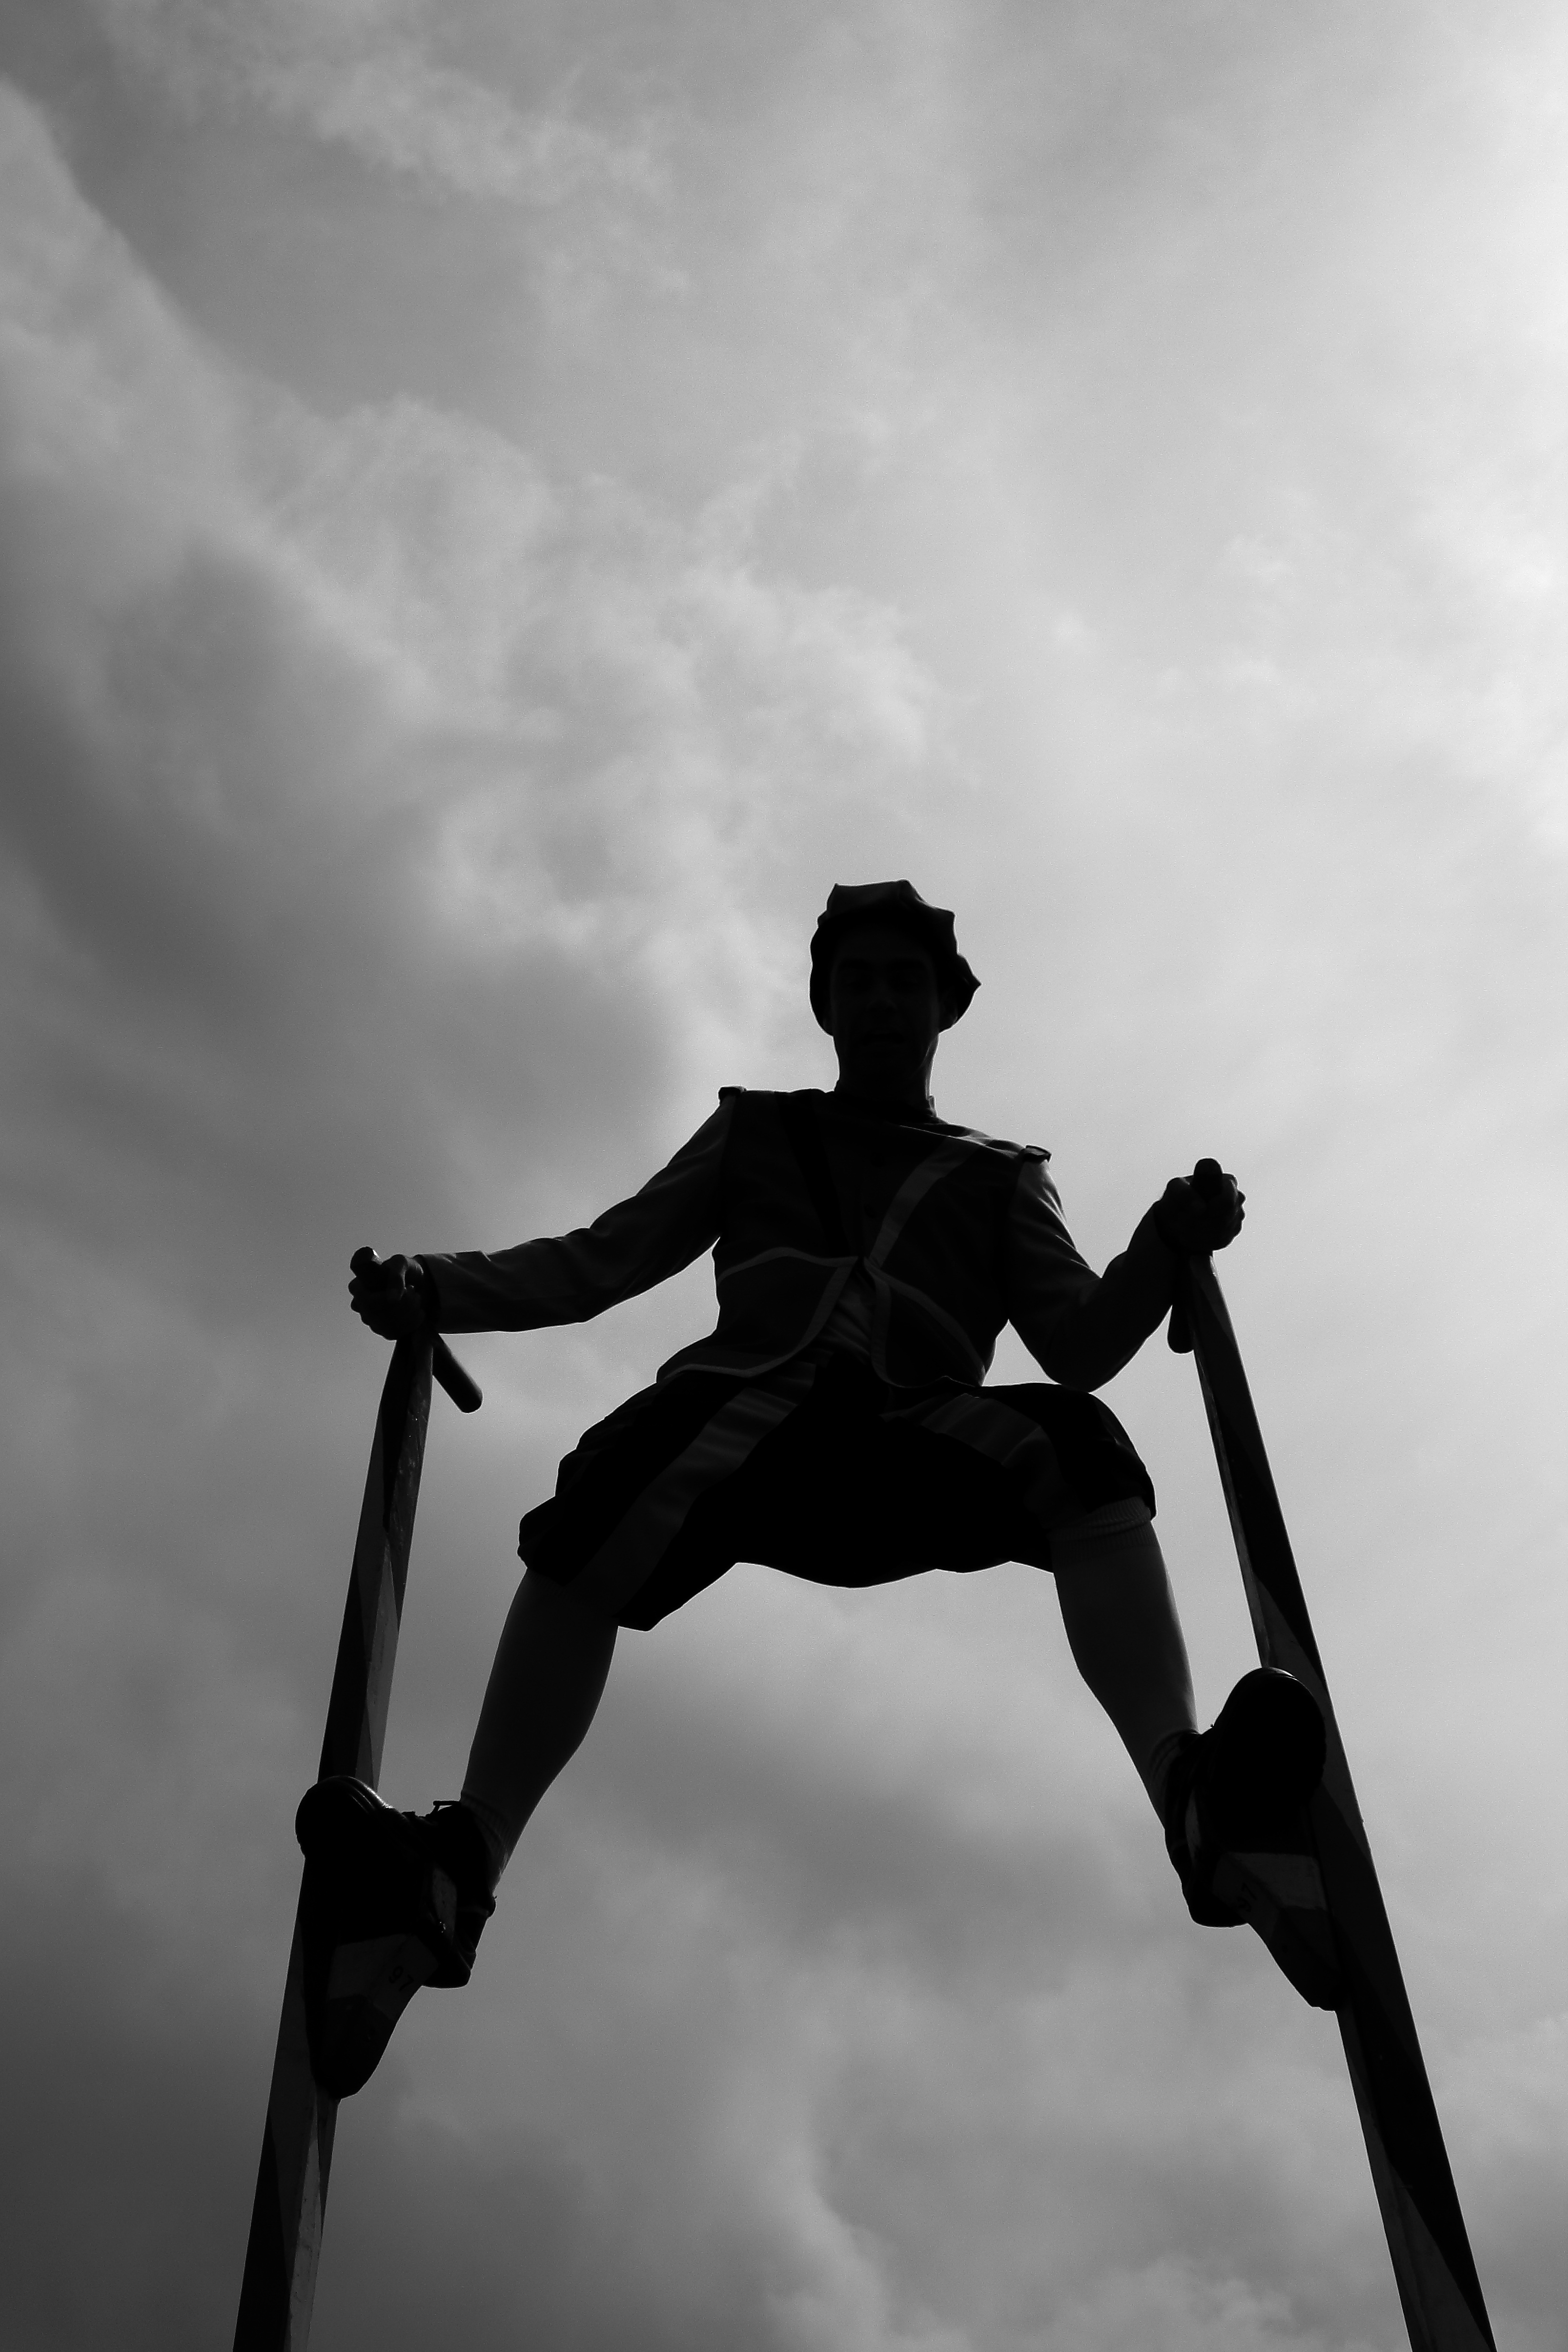
silhouette, cloud, black and white, sky, white, monument, statue, symbol, shadow, darkness, cross, black, monochrome, stalk, middle ages, stilt, knight games, fixed games, monochrome photography, atmosphere of earth